Hertford

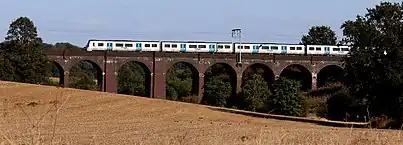
A Class 717 operated by Great Northern on the Northaw Viaduct, between Hertford North and London Moorgate

North of Stevenage, trains run towards Hitchin, Peterborough, the North and Scotland, and towards Letchworth, Royston and Cambridge. South of Finsbury Park, services run towards King's Cross, London St Pancras, Farringdon, Gatwick Airport and Brighton.